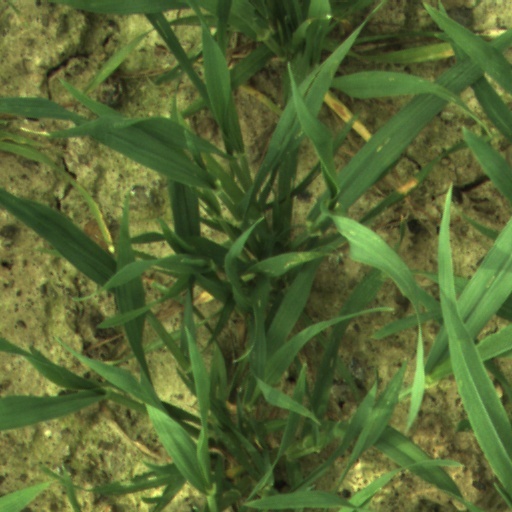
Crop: wheat